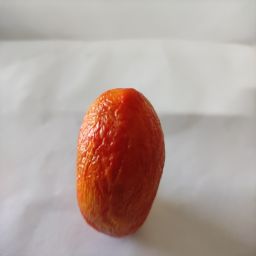
Crop: Tomato
Quality: Old